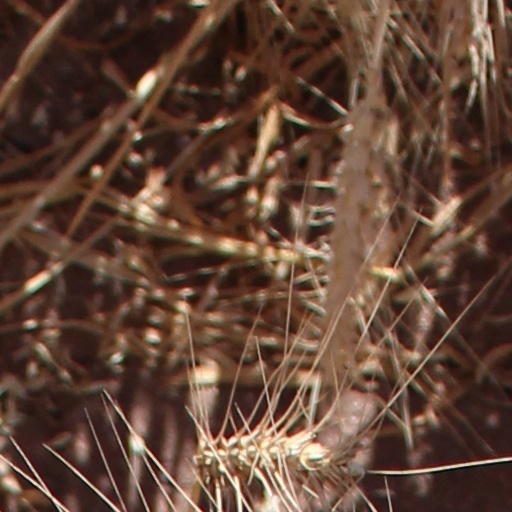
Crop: wheat